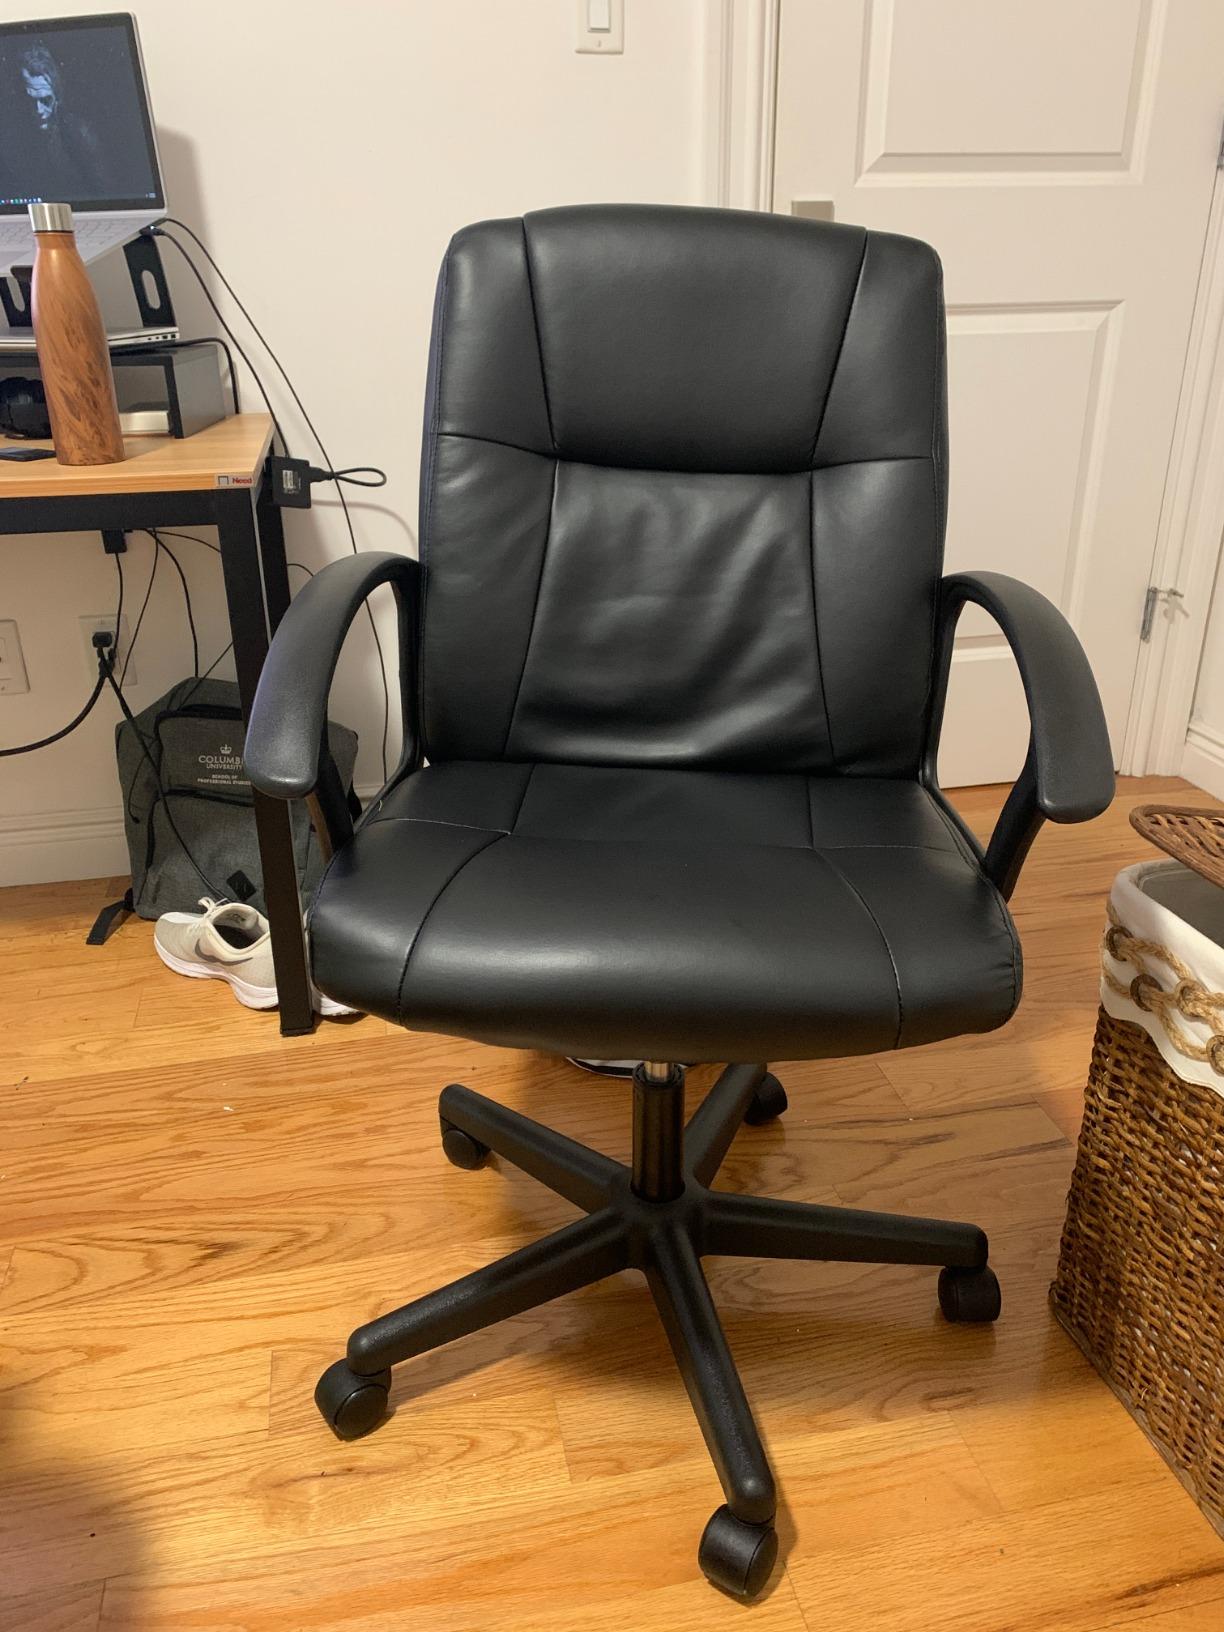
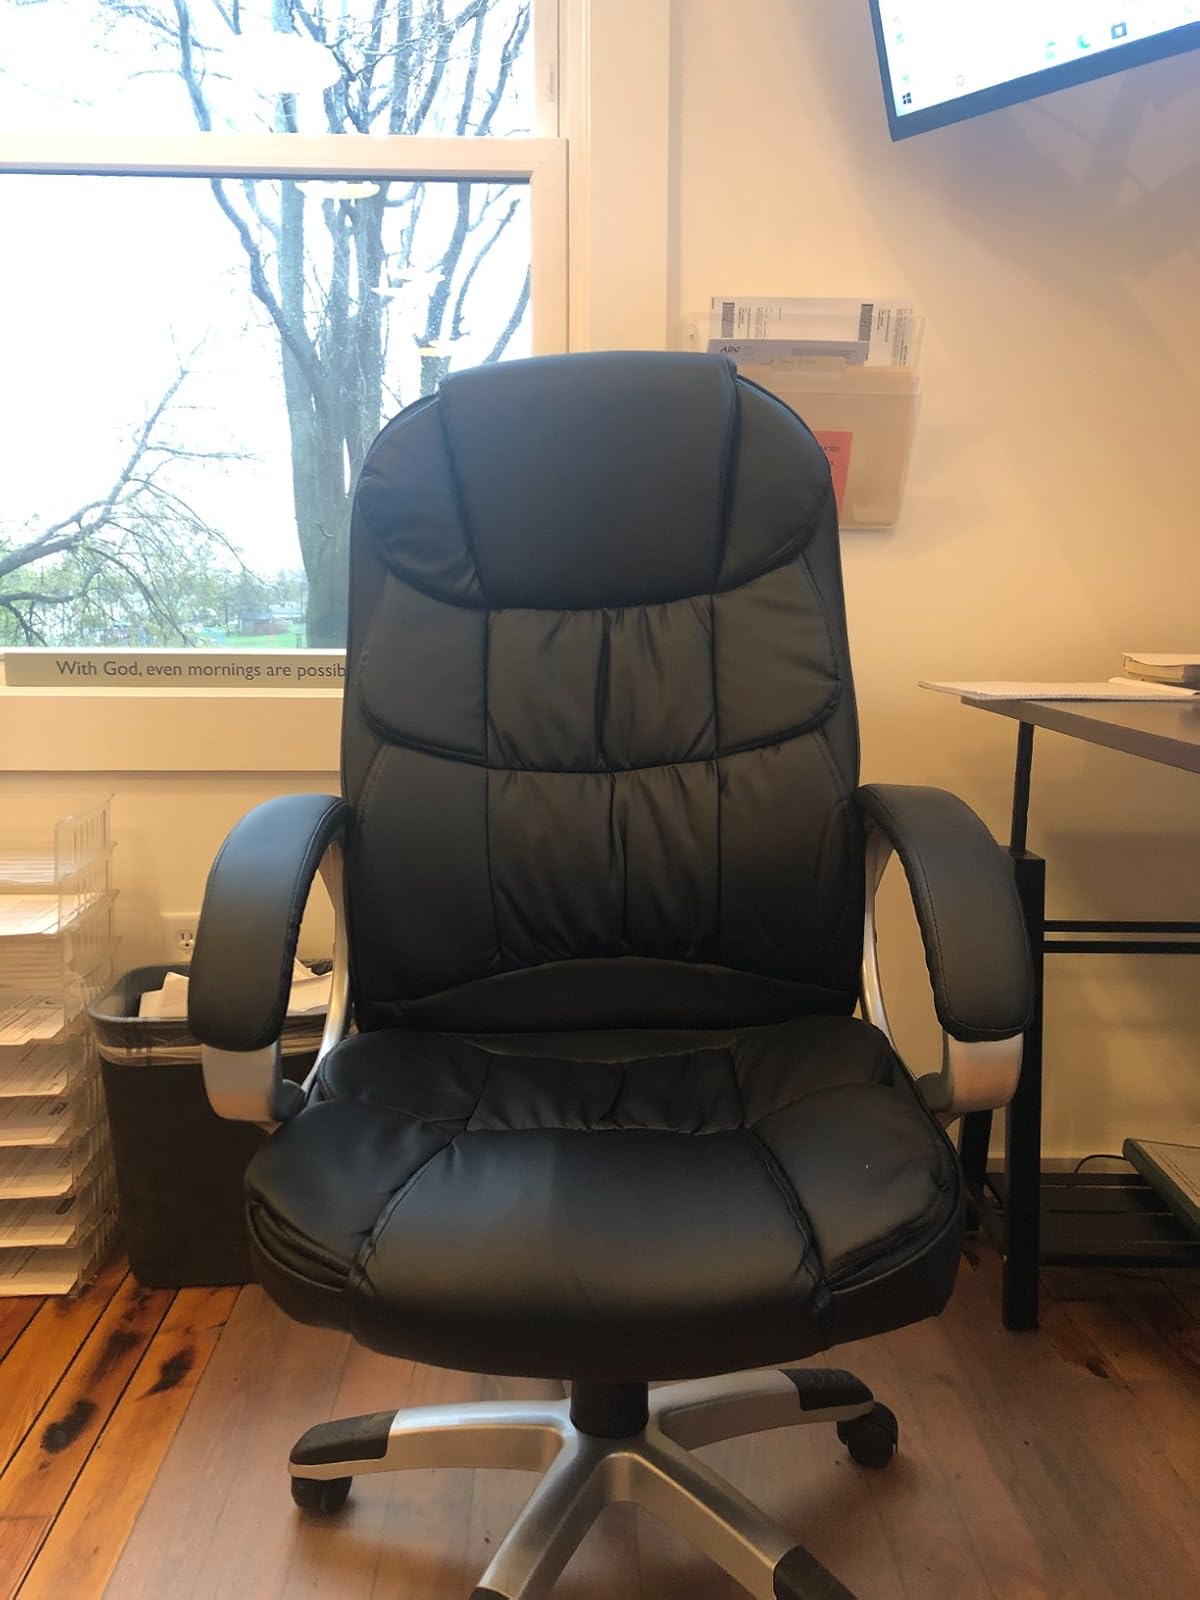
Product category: items_chair
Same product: no